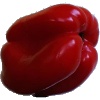
Label: Pepper Red 1